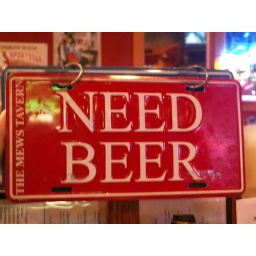
funny signs on each table in "the mews" restaurant where we ate